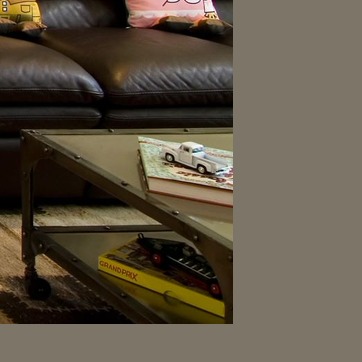
Material: paper